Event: Nepal Earthquake
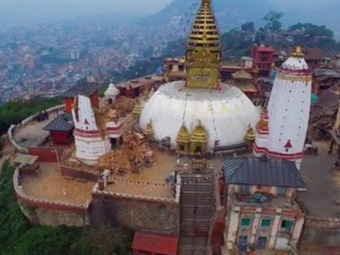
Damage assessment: damage